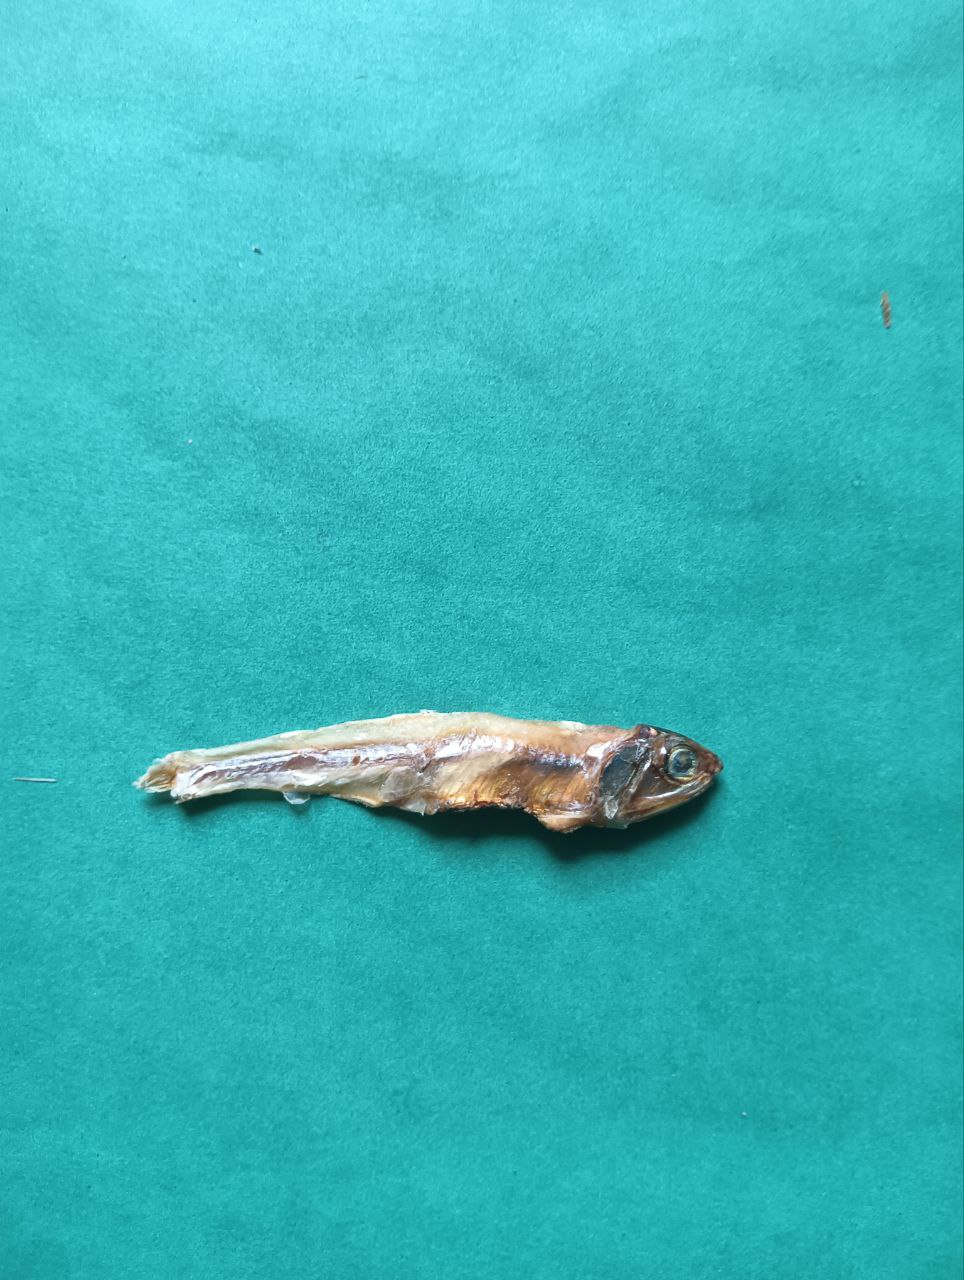
Species: narkeli